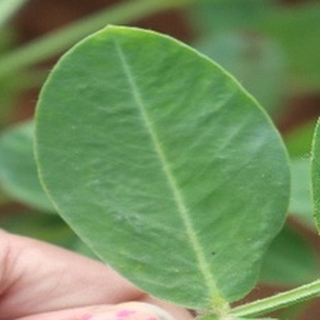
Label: healthy_groundnut